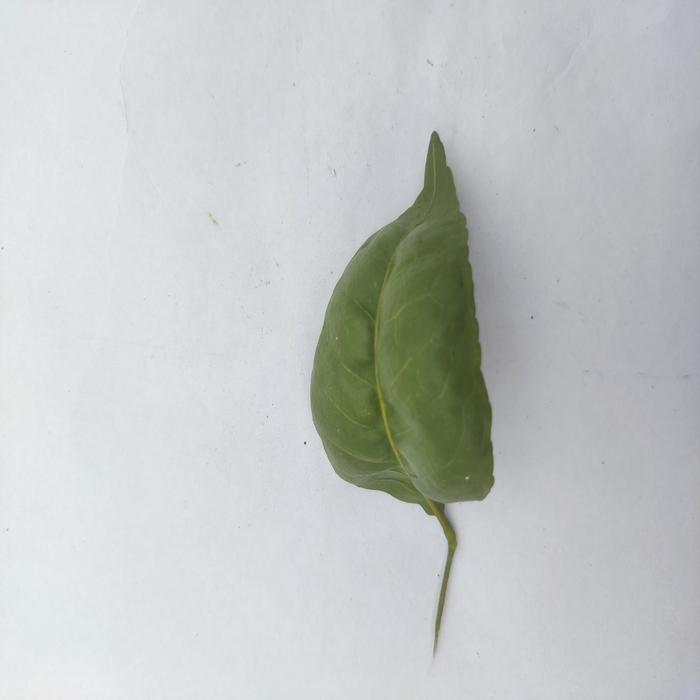
Crop: Aegle Marmelos
Leaf condition: Leaf_Curl